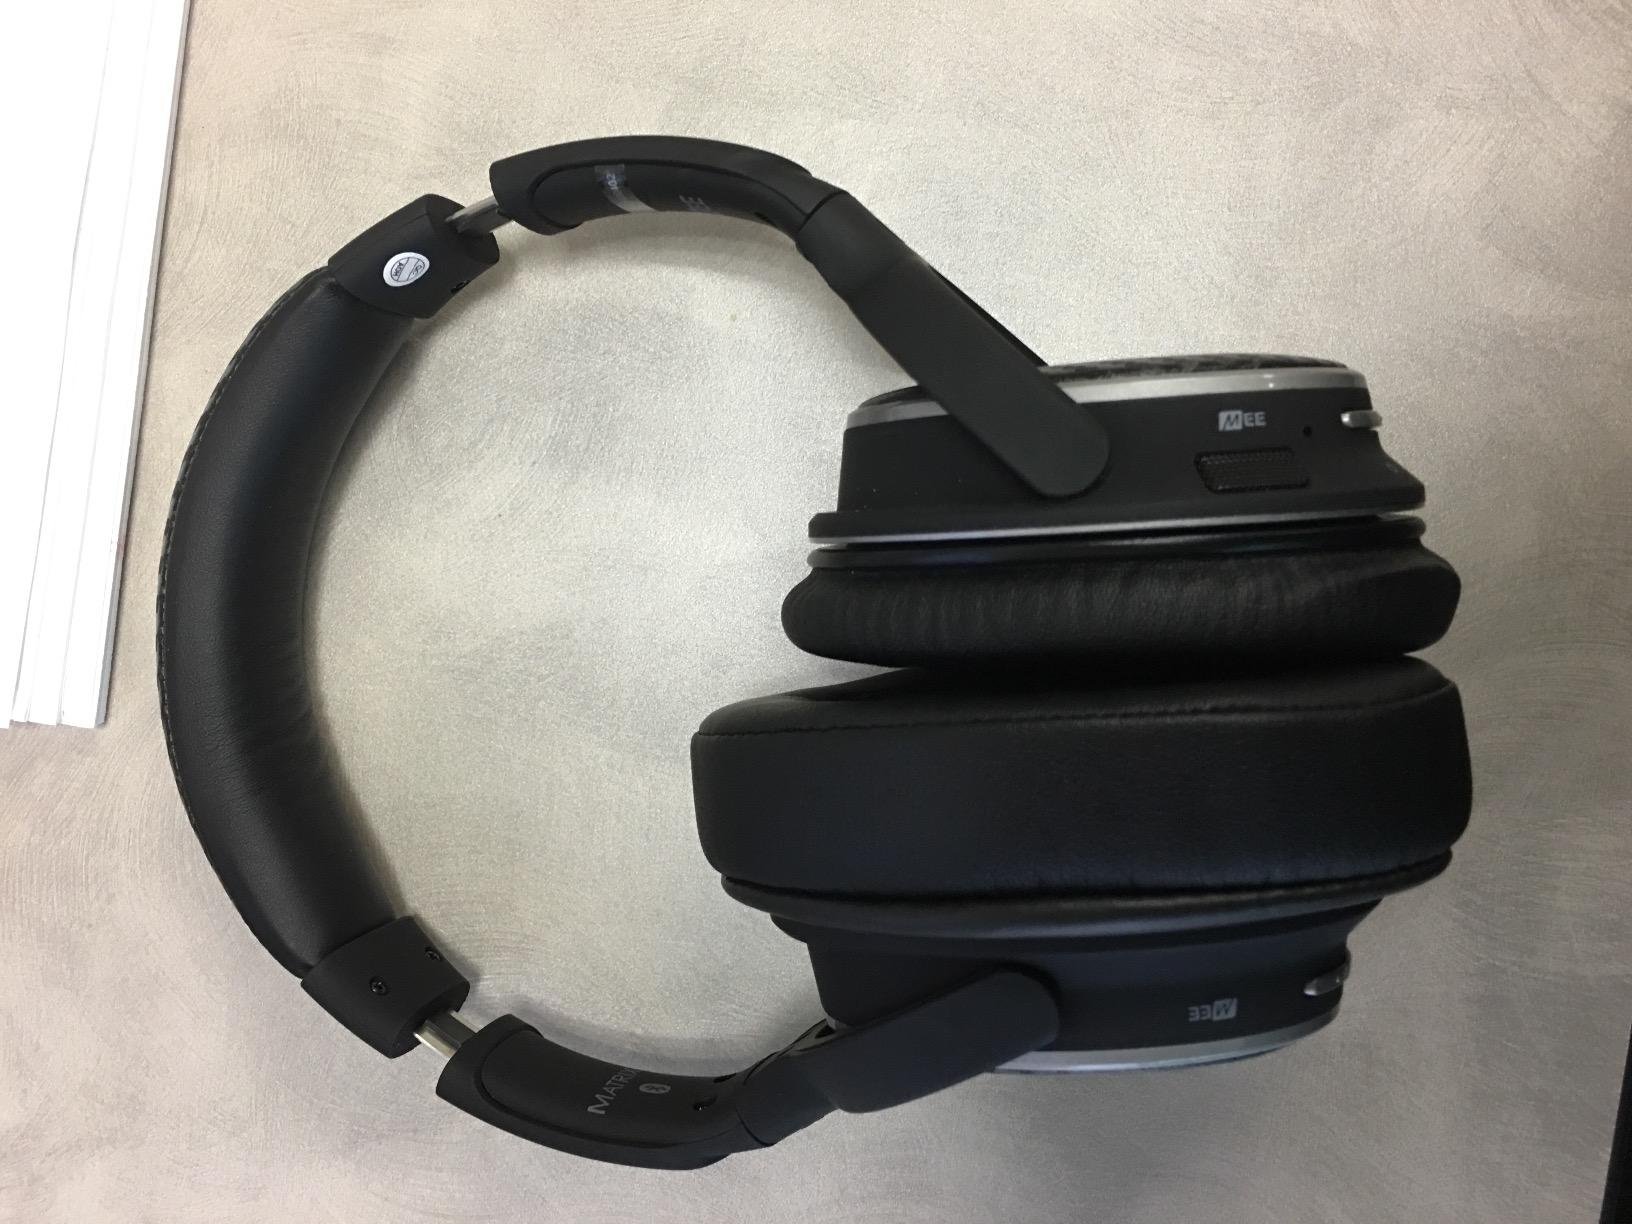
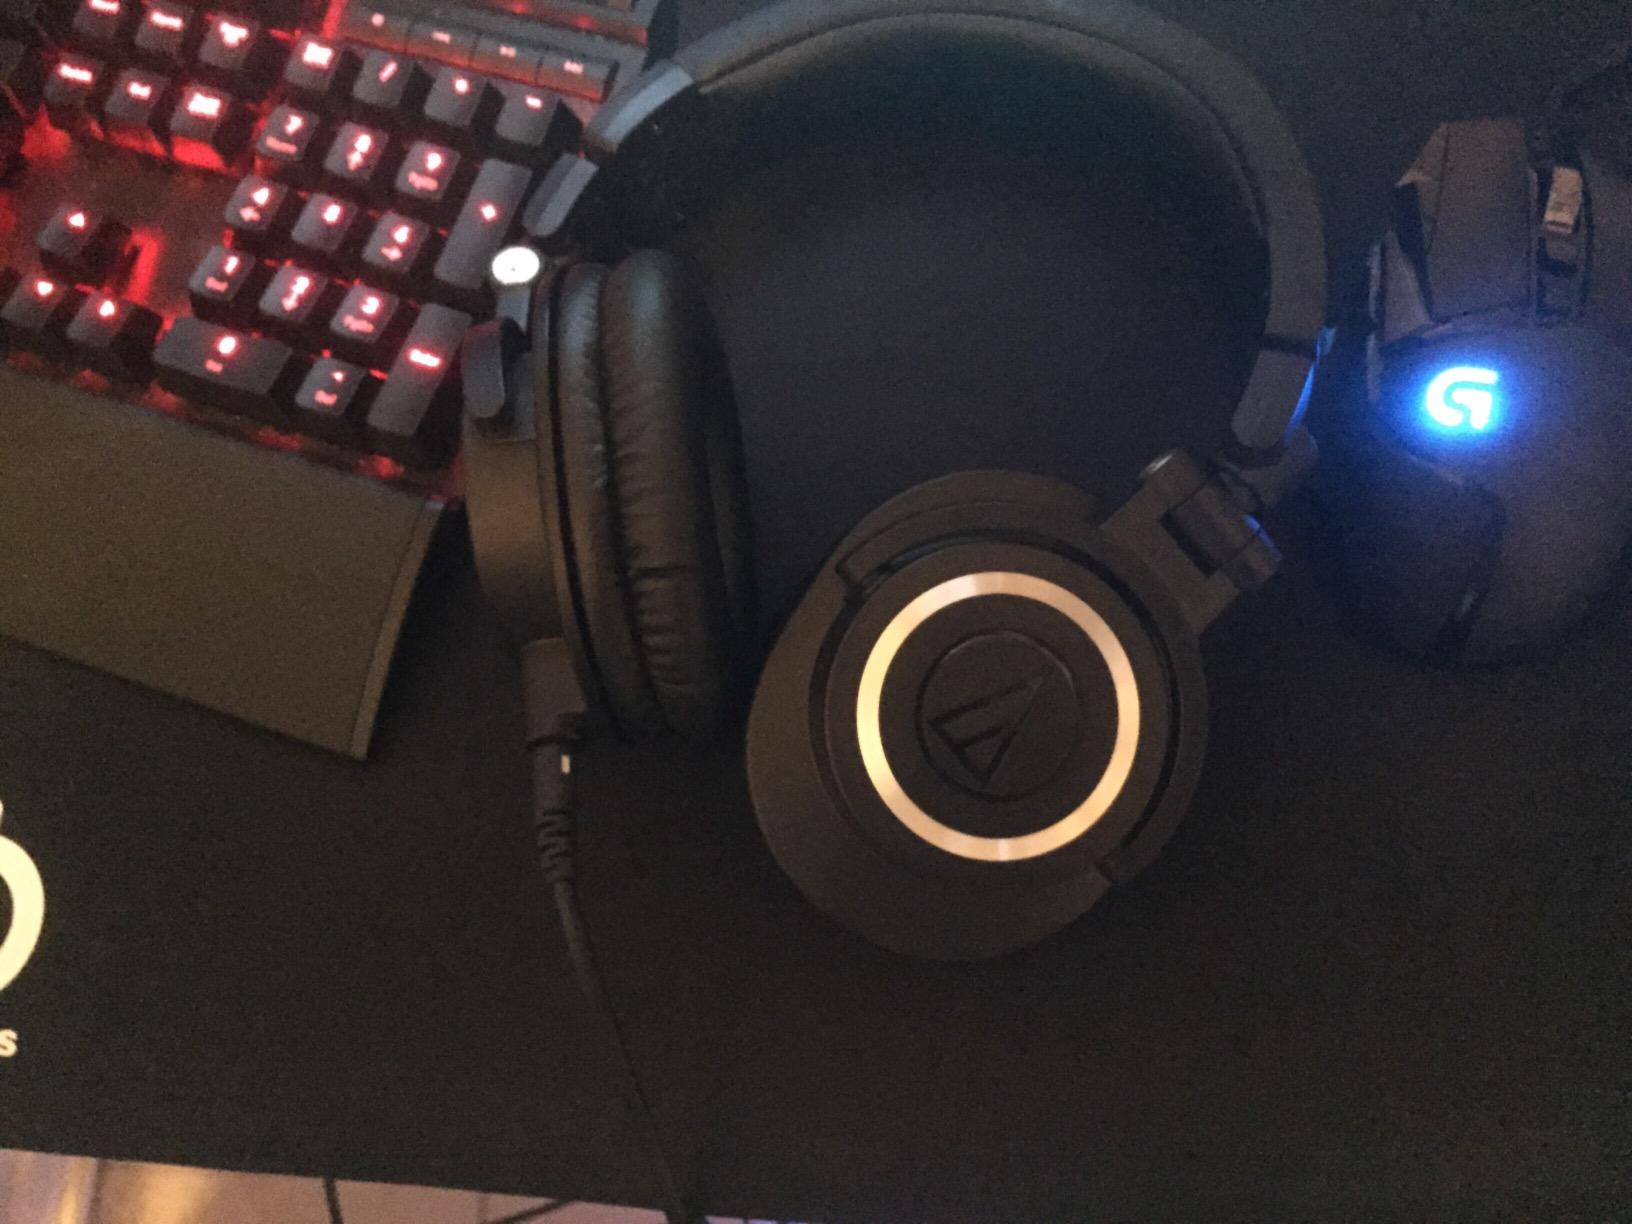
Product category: headphones
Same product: no